Mack Sennett

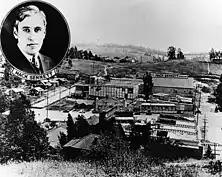

With financial backing from Adam Kessel and Charles O. Bauman of the New York Motion Picture Company, Sennett founded Keystone Studios in Edendale, California – now a part of Echo Park – in 1912. The original main building which was the first totally enclosed film stage and studio ever constructed, is still standing, as of 2023. Many successful actors began their film careers with Sennett, including Marie Dressler, Mabel Normand, Charlie Chaplin, Harry Langdon, Roscoe Arbuckle, Harold Lloyd, Raymond Griffith, Gloria Swanson, Charley Chase, Ford Sterling, Andy Clyde, Chester Conklin, Polly Moran, Slim Summerville, Louise Fazenda, The Keystone Cops, Carole Lombard, Bing Crosby, and W. C. Fields.